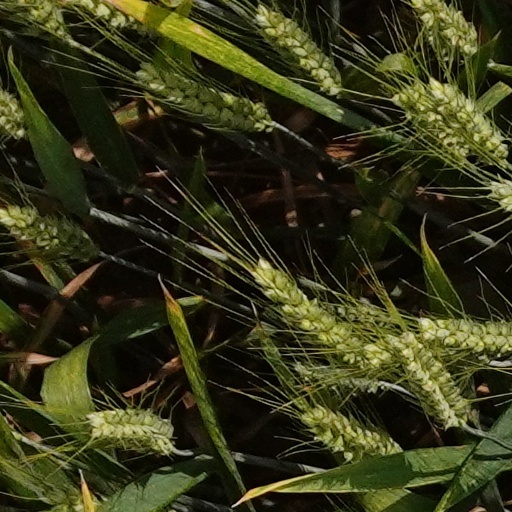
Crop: wheat